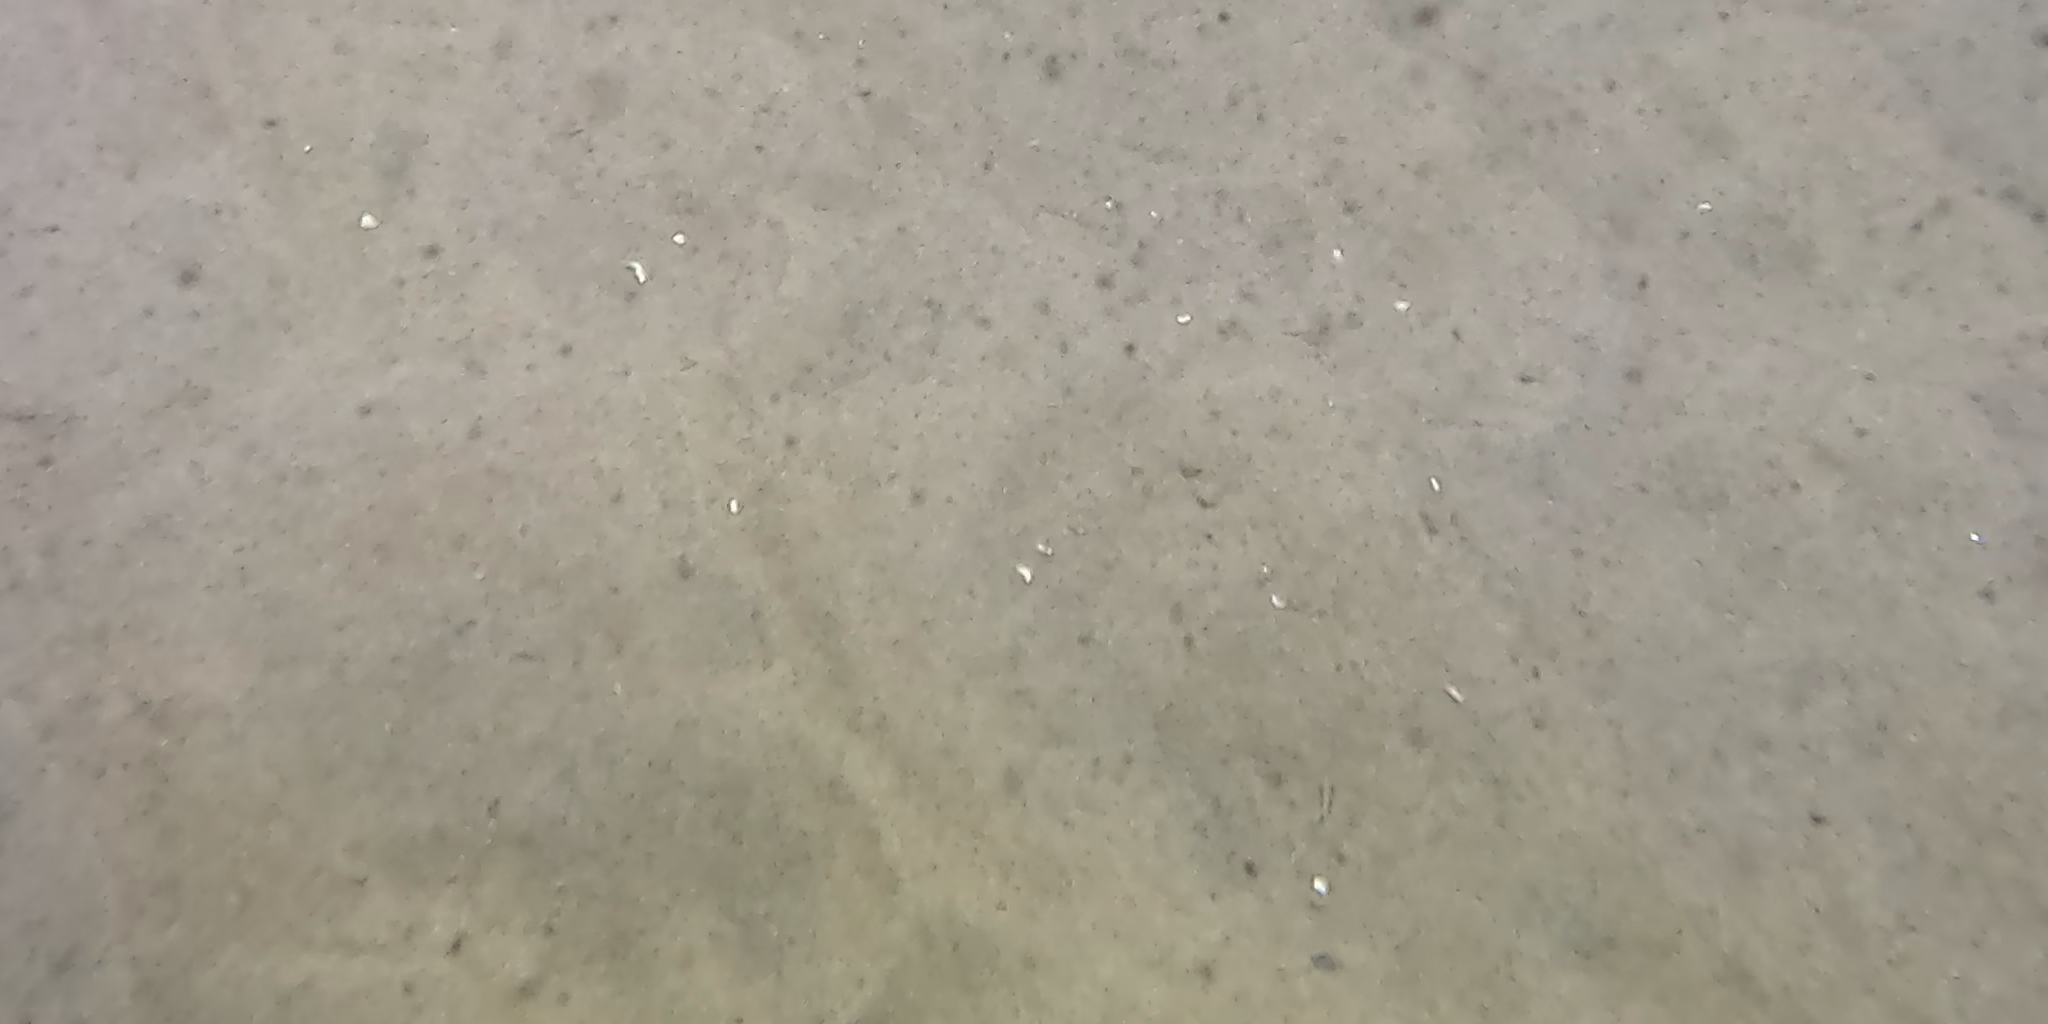
Seabed habitat: sand